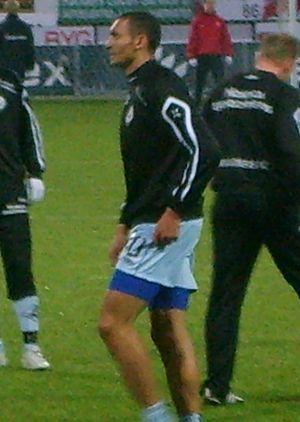
Marc Stephen Grifftith Nygaard est un joueur de football danois.